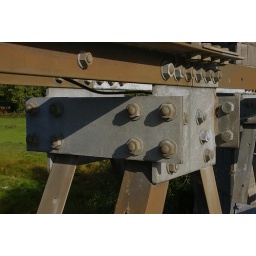
The road bridge over the River Conwy (Afon Conwy) at Tal-y-Cafn.